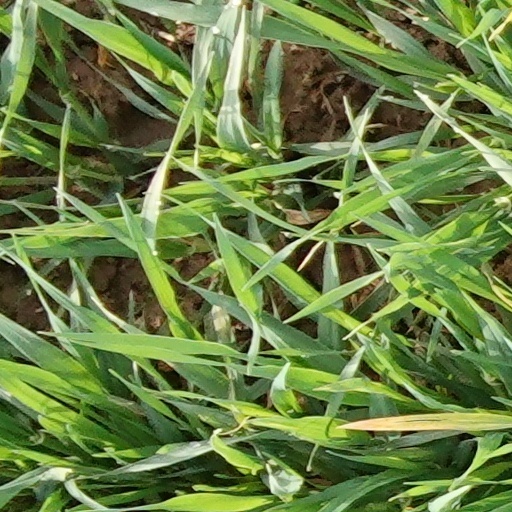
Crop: wheat